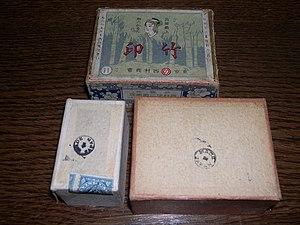
Boite de Jeu de cartes Hanafuda datant de 1930
Hanafuda, traduit littéralement par Jeu des Fleurs, est un jeu de cartes traditionnelles japonaises. Ces cartes sont très répandues et populaires au Japon, en Corée où elles sont appelées Hwa-t'u et également à Hawaï où le jeu est nommé Sakura ou Higobana. Inspirées par les jeux de cartes de missionnaires étrangers en 1549, les hanafuda sont l'ultime résultat d'une prohibition de tout élément étranger ainsi que des jeux d'argent du XVIIᵉ au XIXᵉ siècles, durant lesquels des dizaines de jeux de cartes furent créés de façon à éviter le ban.